Garden Villas, Houston

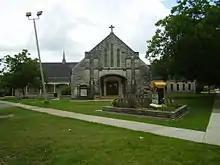
Mount Carmel Academy

Schools serving the neighborhood include Garden Villas Elementary School, Hartman Middle School, and Sterling High School. Ortiz Middle School is adjacent to Garden Villas (Ortiz is on the other side of Telephone Road), yet Garden Villas students are not zoned to Ortiz. Mount Carmel Academy, a charter school, is in Garden Villas.